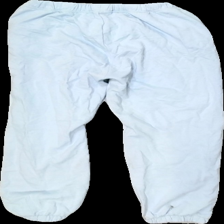
View: back
Type: Trousers
Category: Ladies
Brand: Lager 157
Colors: Blue
Material: 64% Cotton 36% Polyester
Cut: Regular
Size: M
Season: All
Stains: Major
Damage: stains
Damage location: bottom center
Price range: <50
Recommended usage: Export
Description: Blue sweatpants